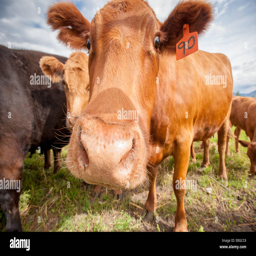
beef cattle on a farm